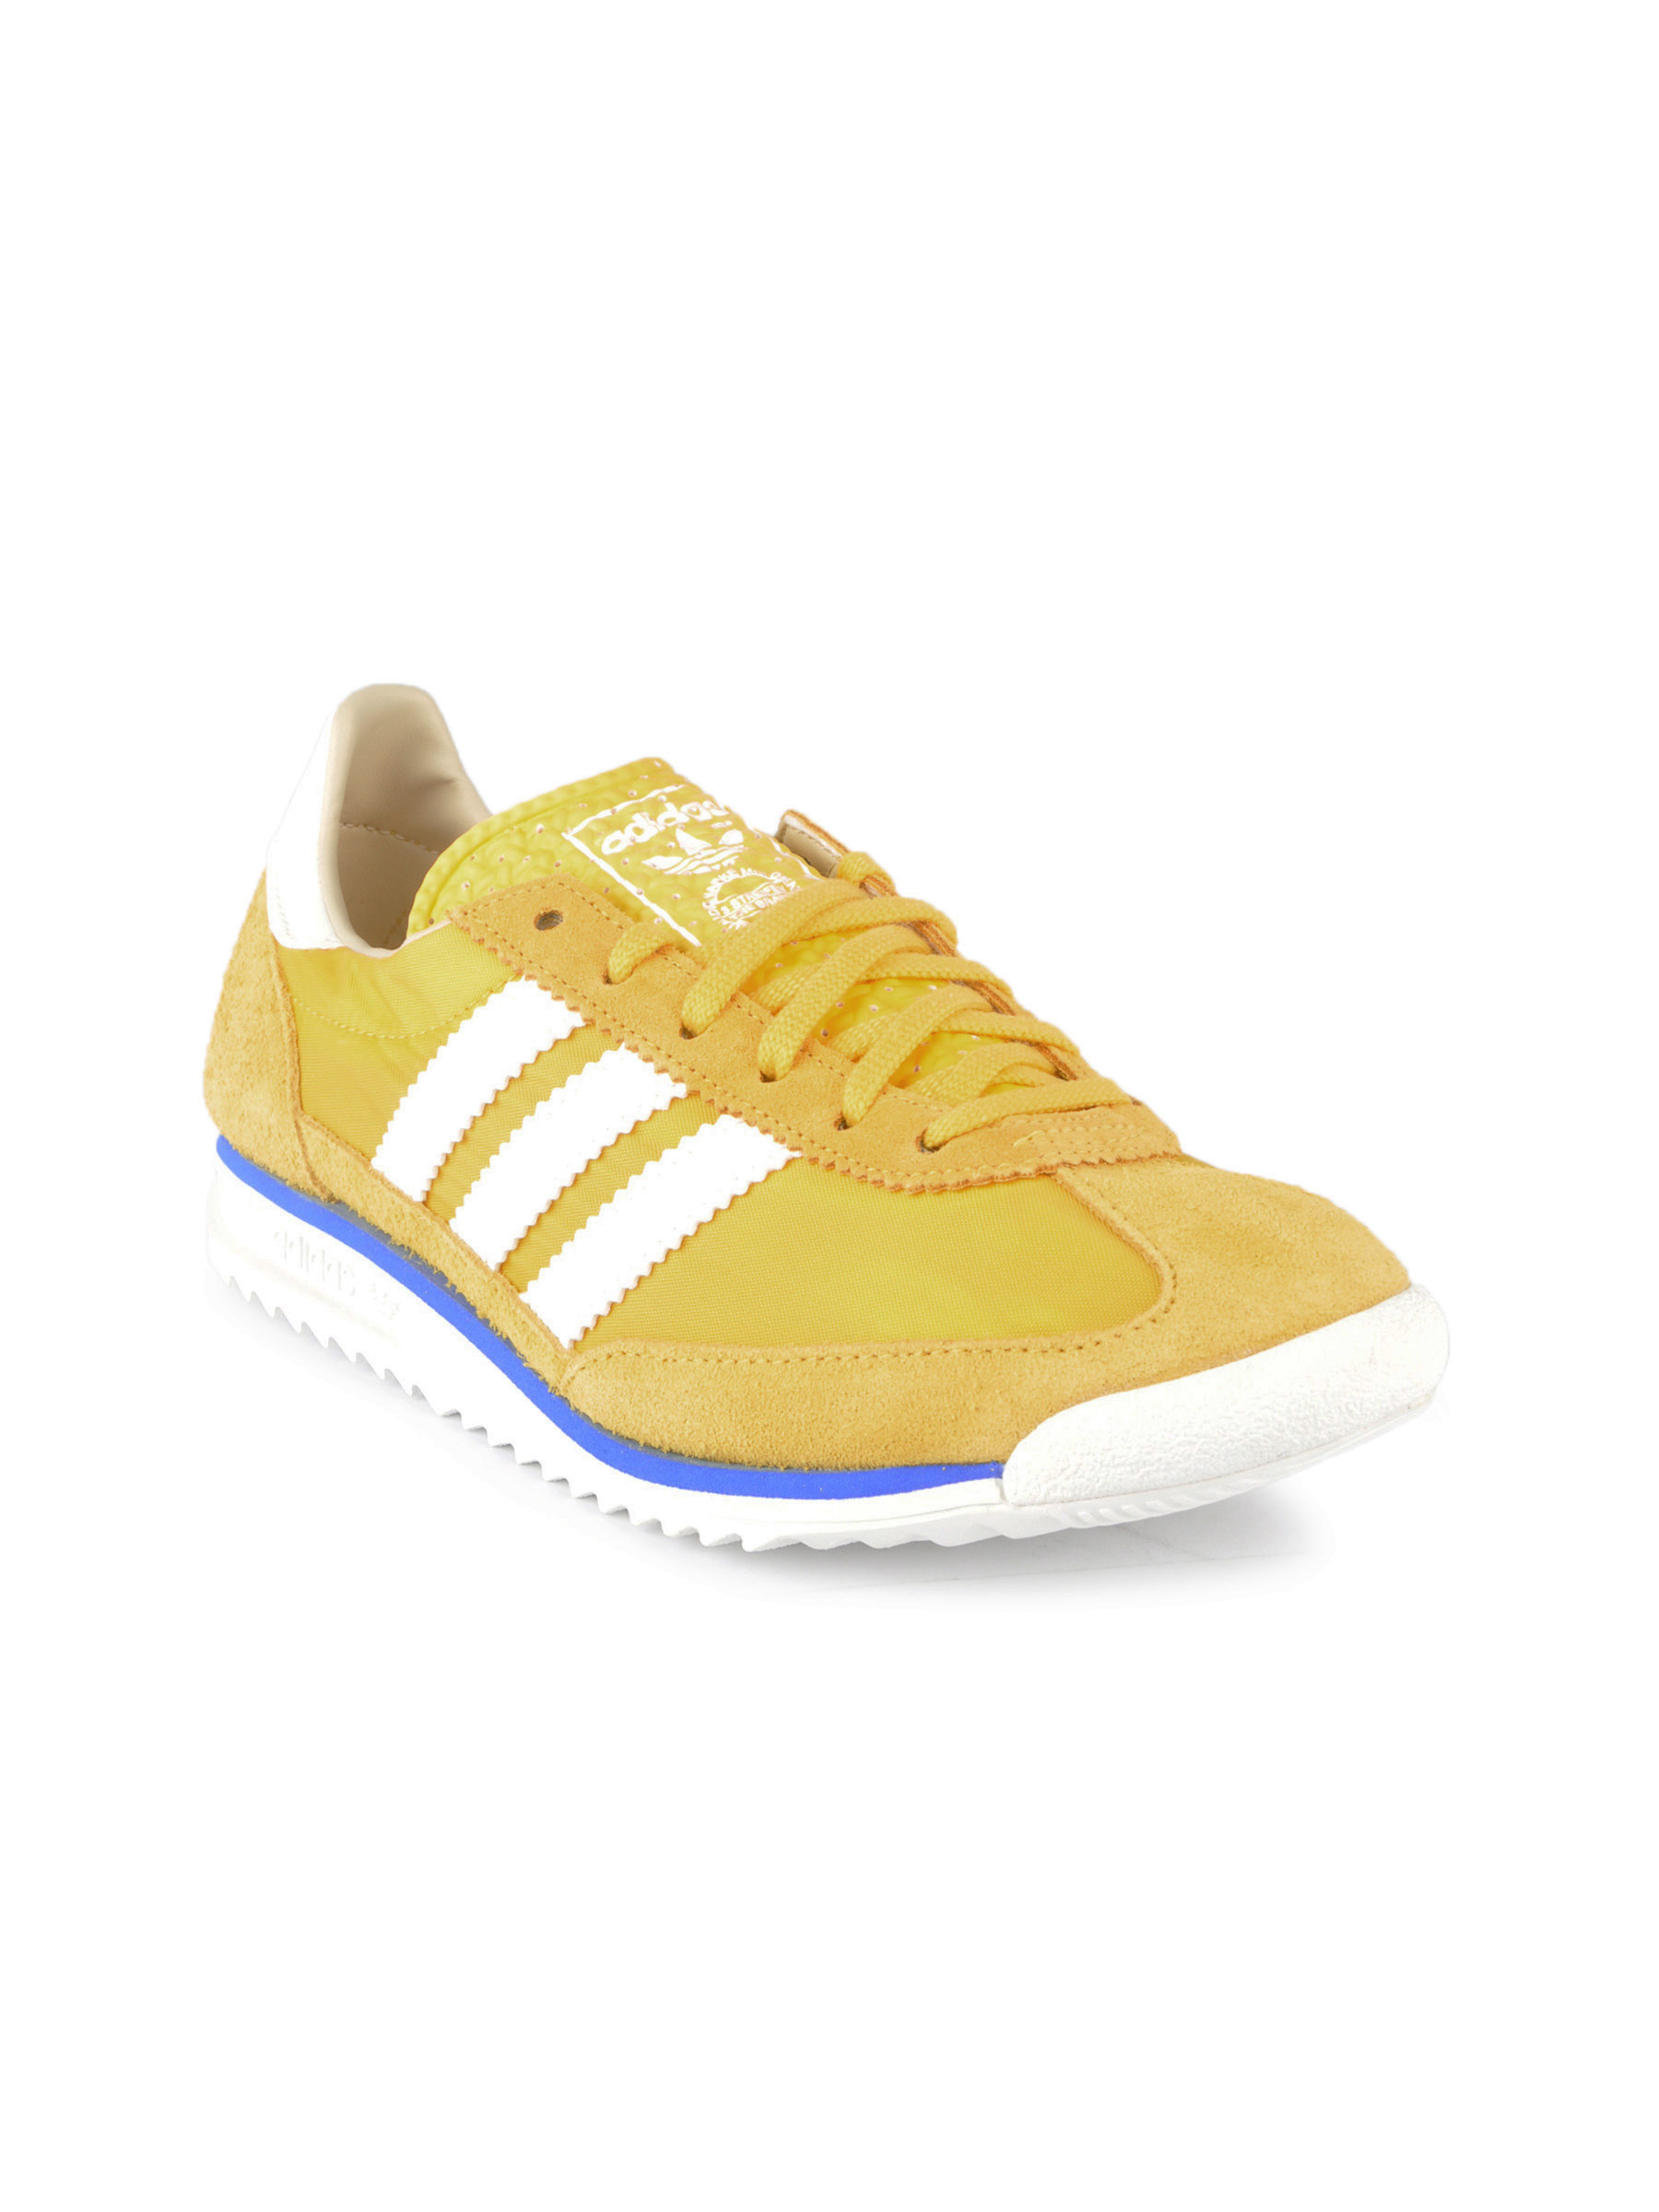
ADIDAS Originals Women SL 72 Yellow Casual Shoes
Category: Footwear / Shoes / Casual Shoes
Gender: Women
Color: Yellow
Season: Fall 2011
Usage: Casual